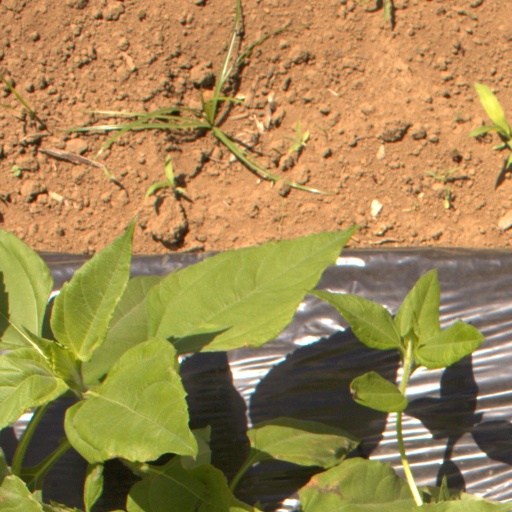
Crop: Jerusalem artichoke